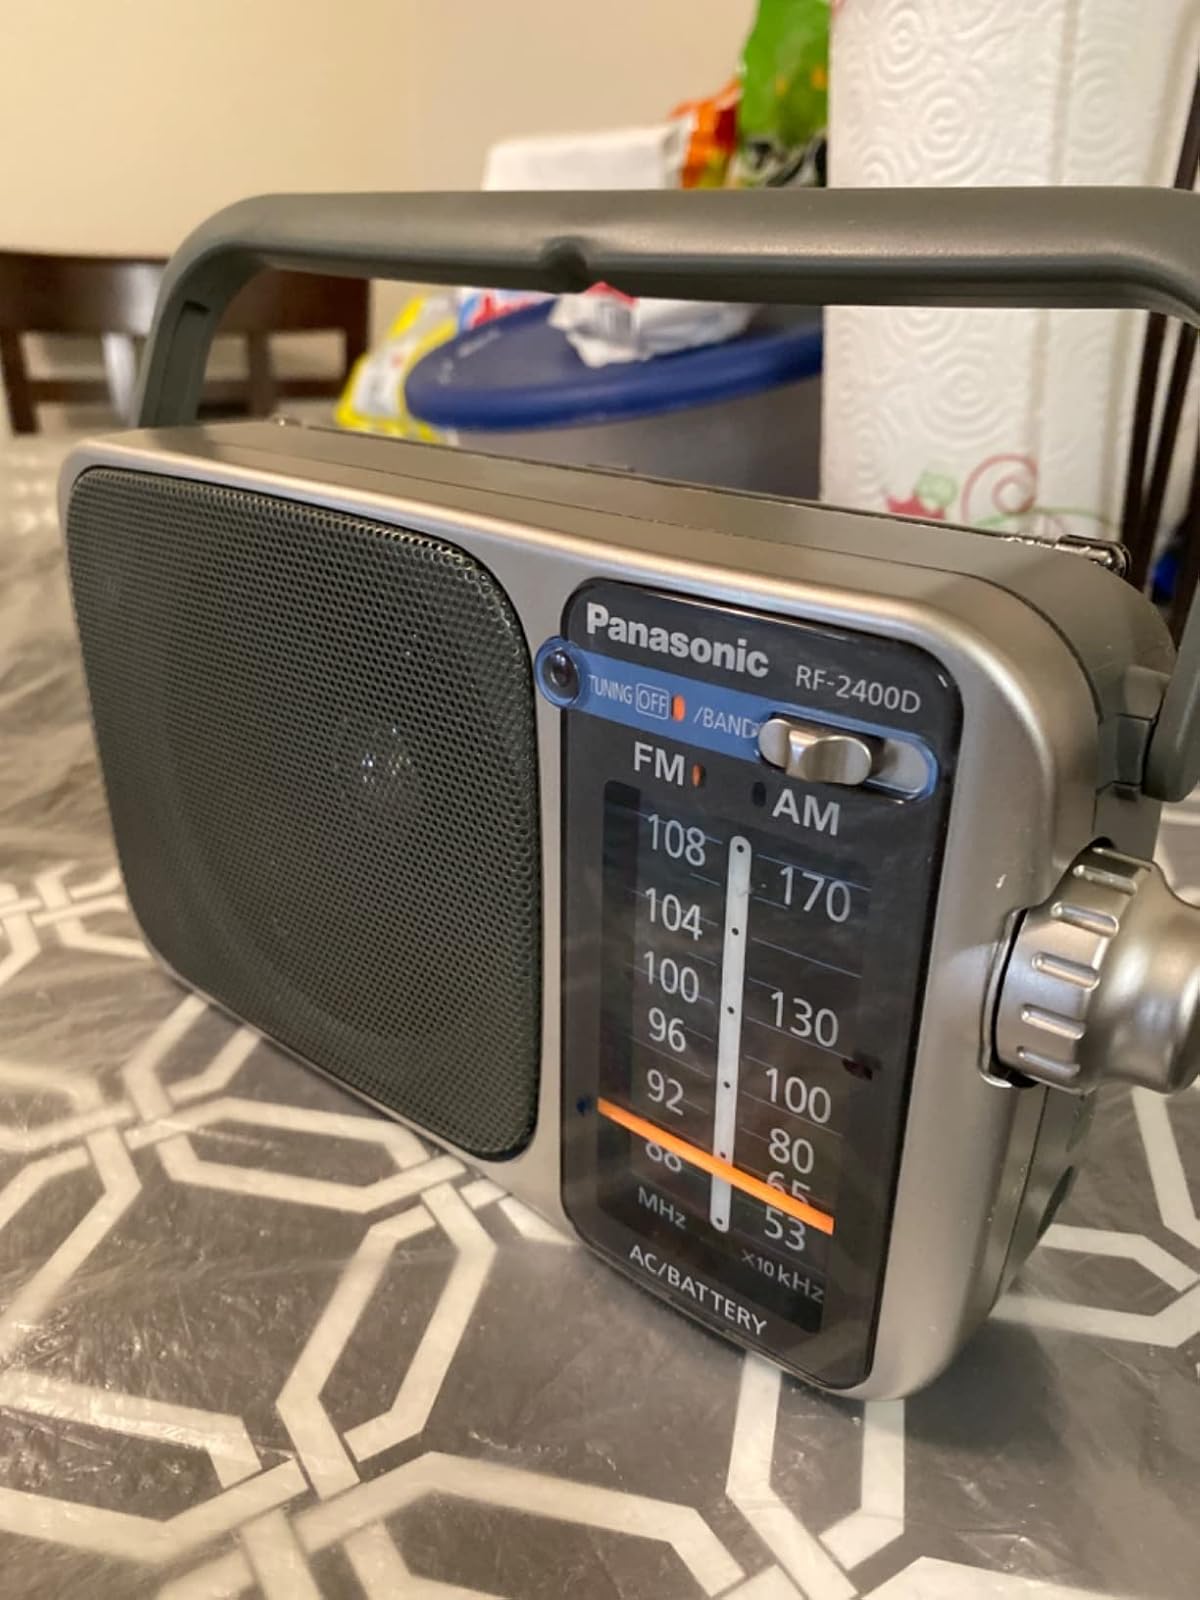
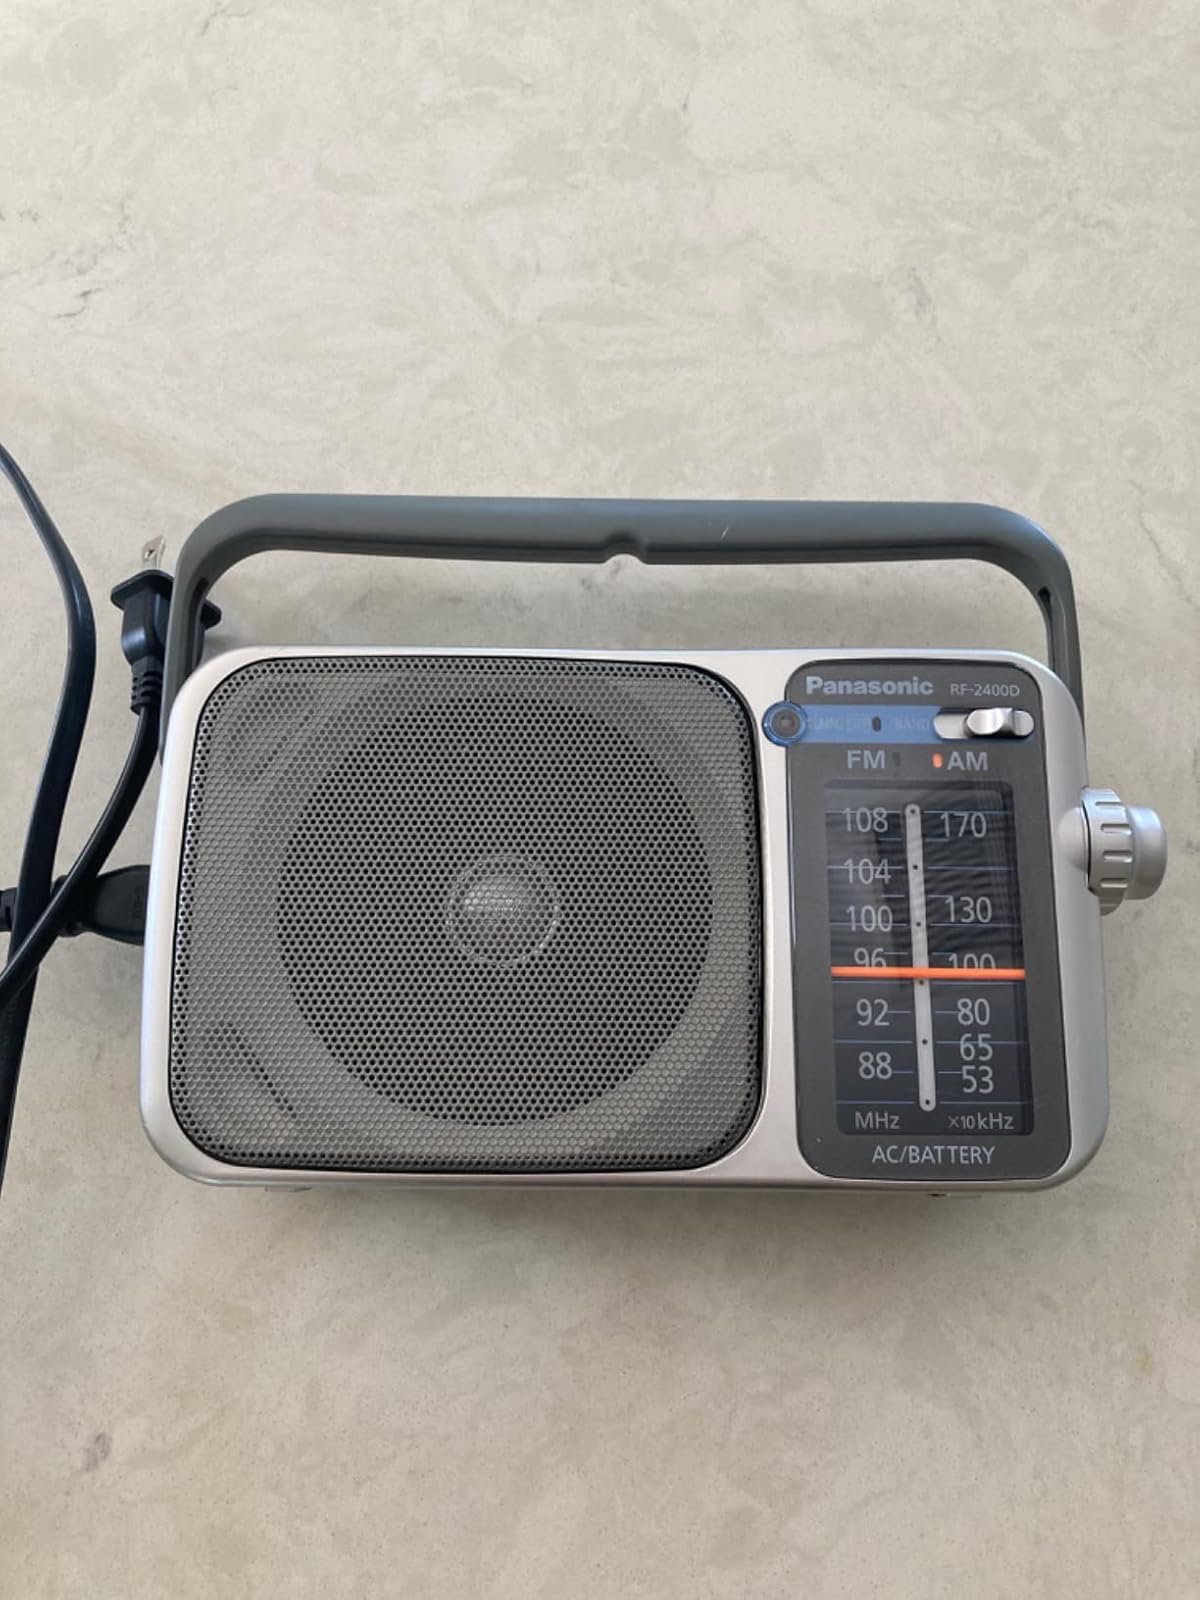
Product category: radio
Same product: yes